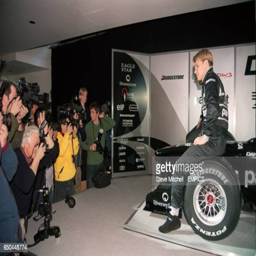
athlete faces the cameras at the launch of the new black car